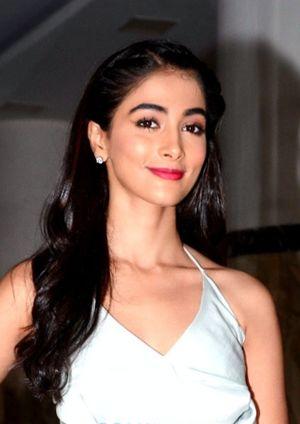
Pooja Hegde, née le 13 octobre 1990 à Bombay, est une actrice et mannequin indienne. Elle fait ses débuts au cinéma en 2012, en interprétant le rôle de Shakthi dans le film d'arts martiaux tamoul Mugamoodi de Mysskin.